Goliath birdeater

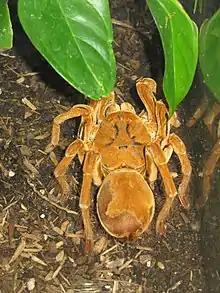
The Goliath birdeater found in South America

These spiders can have a leg span of up to , a body length of up to , and can weigh up to . Birdeaters are one of the few tarantula species that lack tibial spurs, located on the first pair of legs of most adult males. They are mostly tan to light brown and golden-hued.